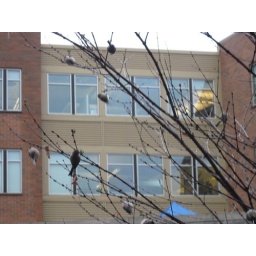
A flock of a couple dozen little gray birds in a bare tree in the Fremont neighborhood of Seattle.